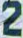
Number: 2